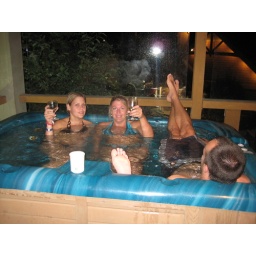
A long commute home calls for a soak in the hot tub and a glass of wine..